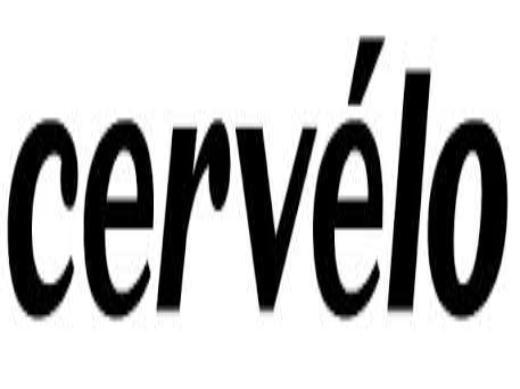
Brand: cervelo
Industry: Transportation